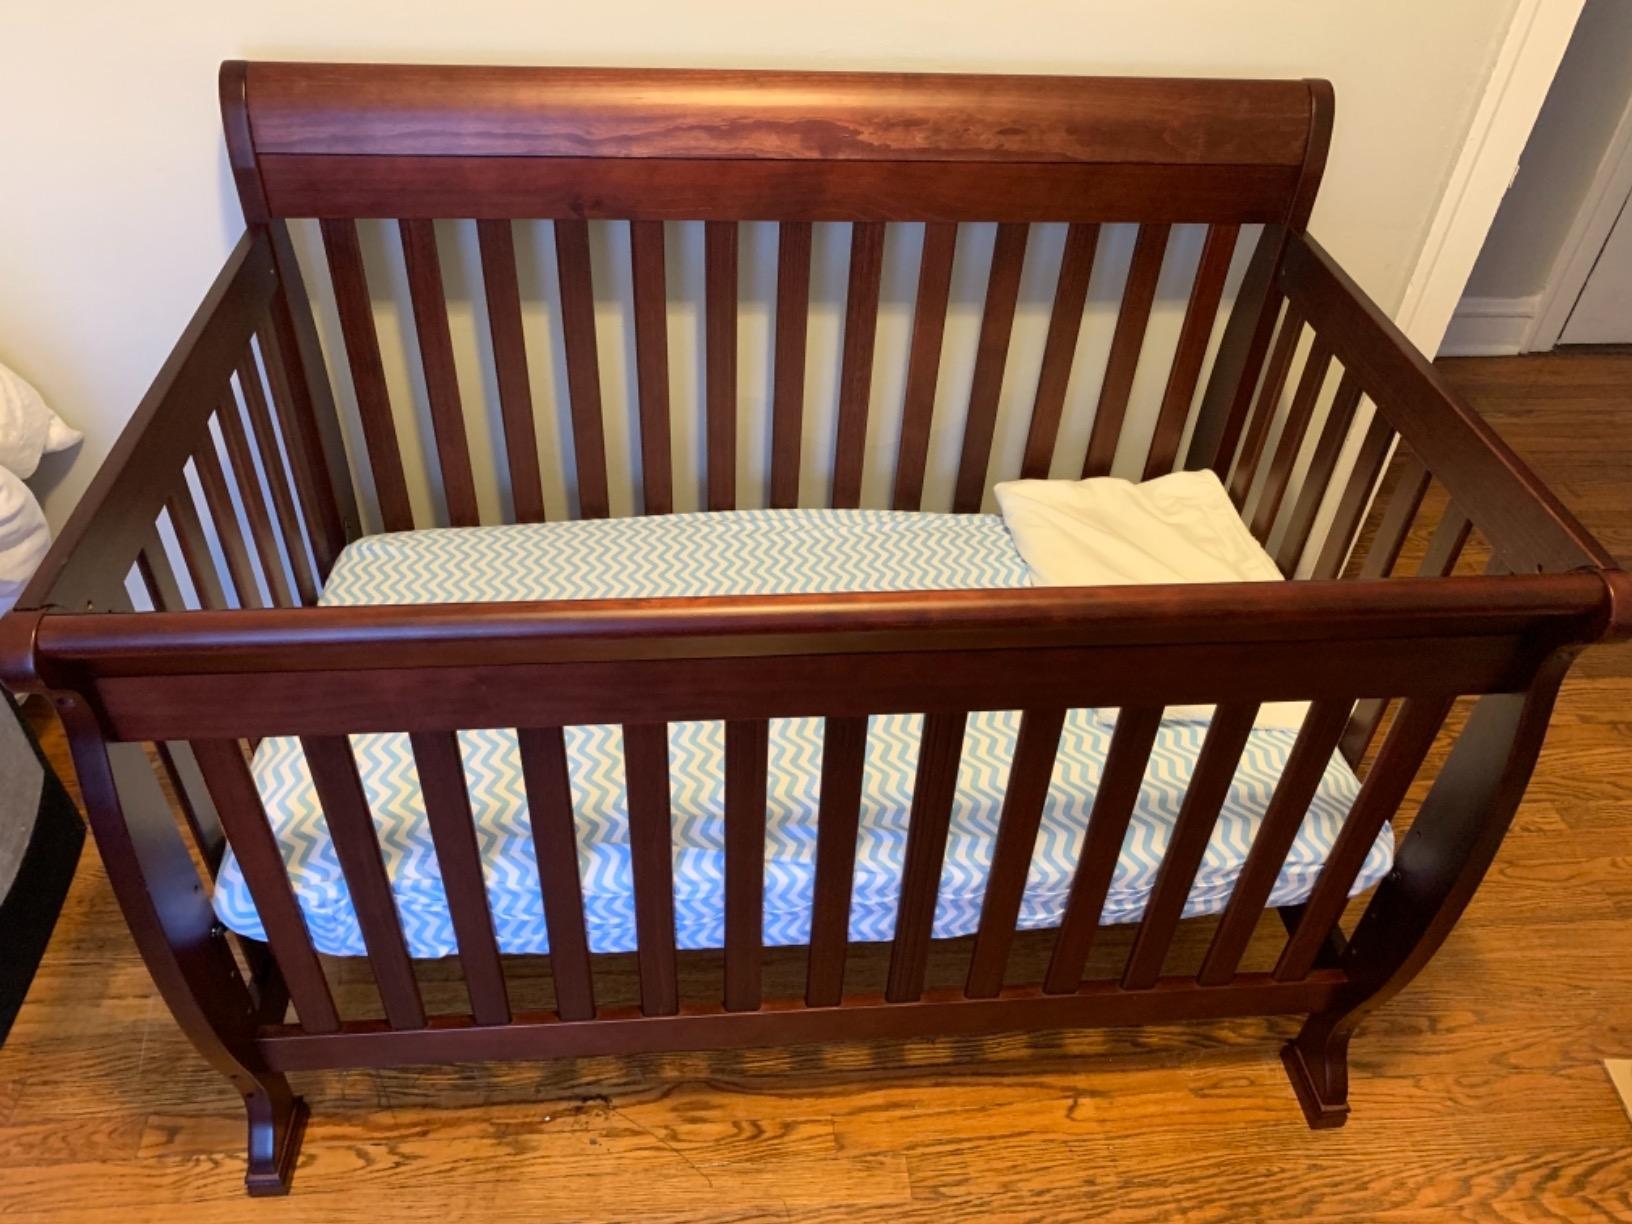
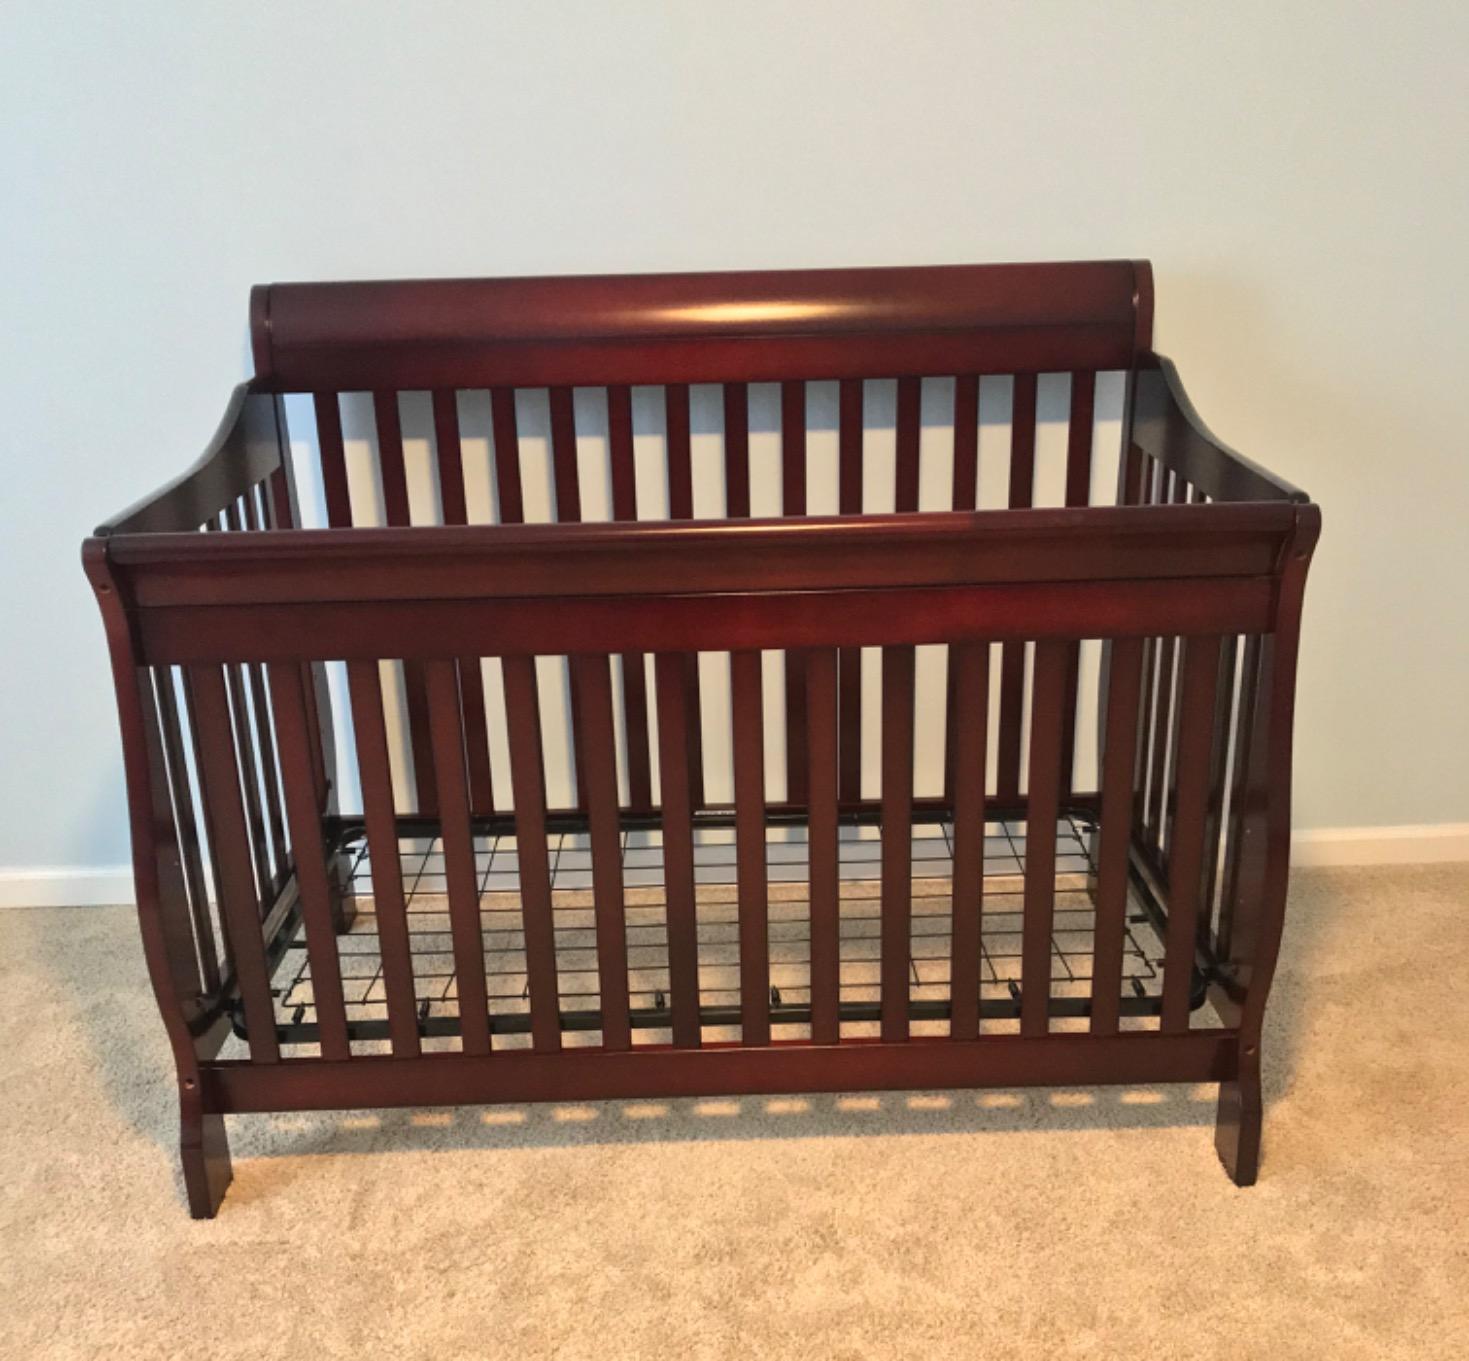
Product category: products_crib
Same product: no